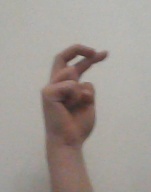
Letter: zay